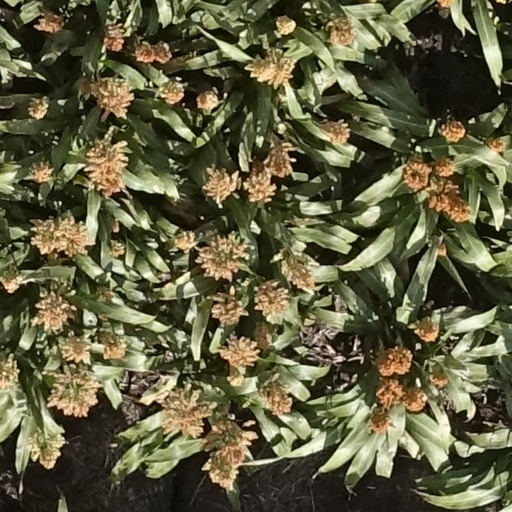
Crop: sorghum